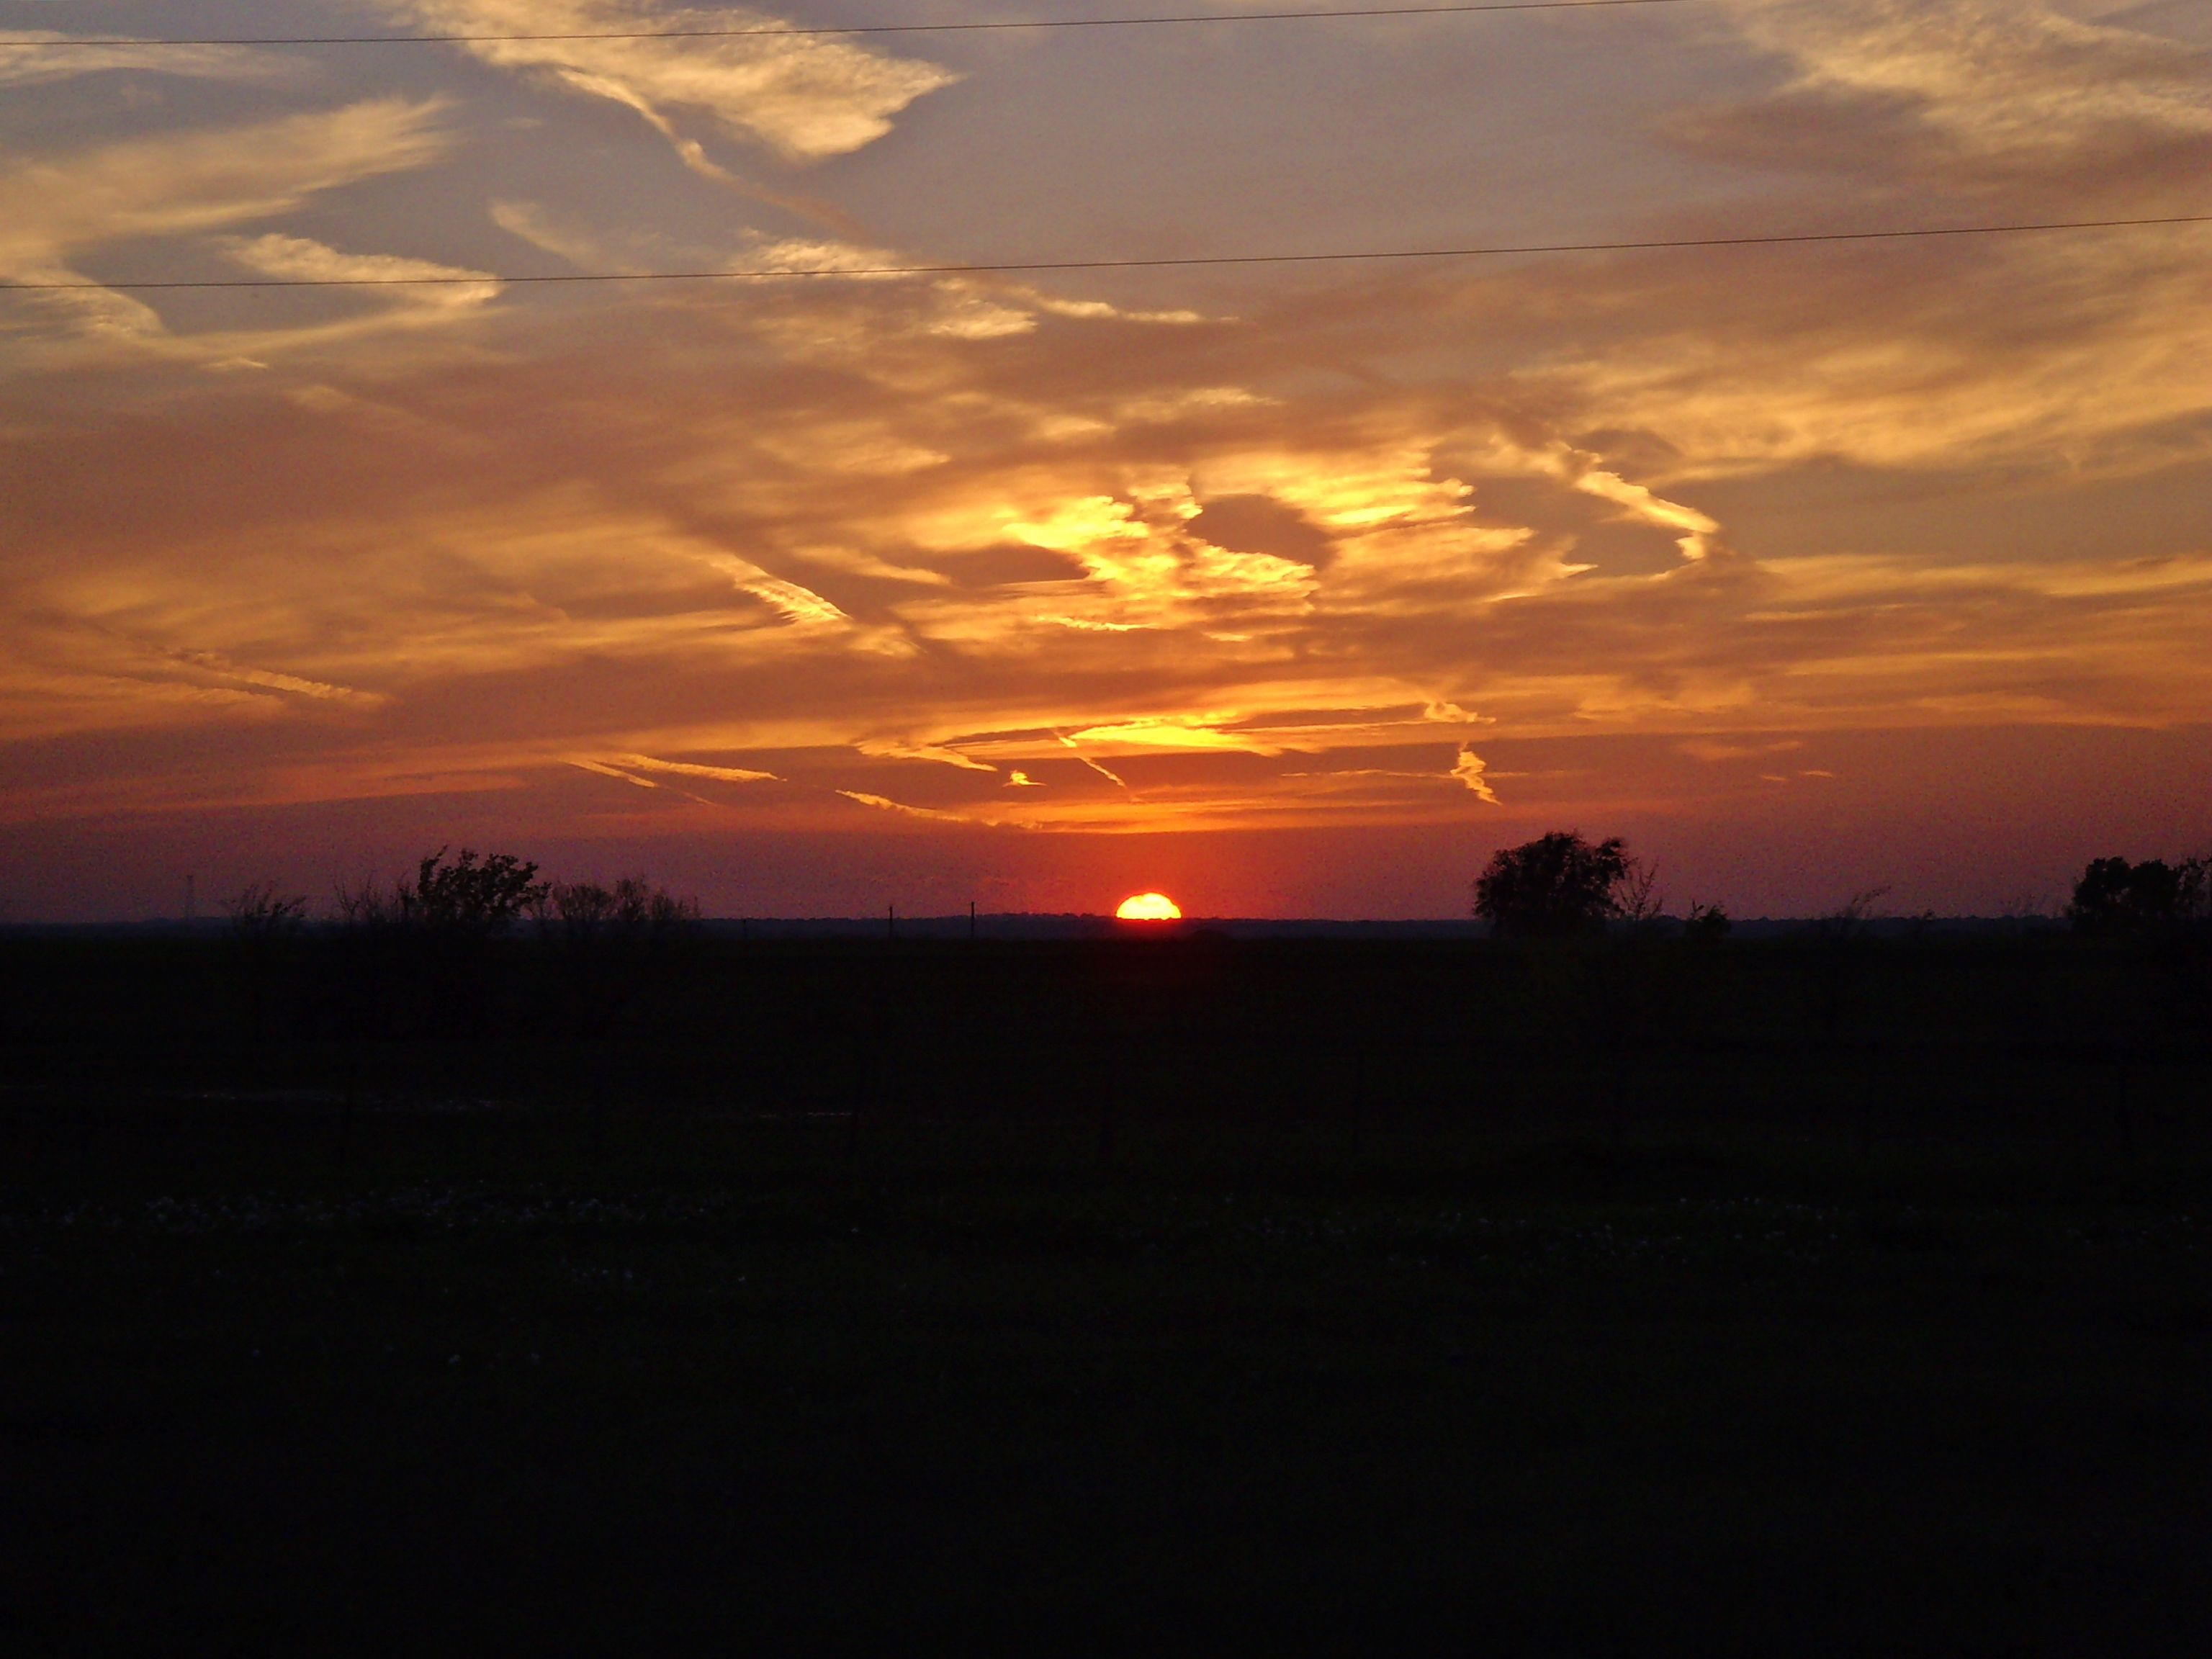
sunset, Desert Sunset, sky, horizon, sunrise, cloud, red sky at morning, afterglow, sun, evening, dusk, natural landscape, morning, orange, tree, dawn, atmosphere, sunlight, ecoregion, rural area, plain, landscape, calm, astronomical object, heat, field, photography, cumulus, meteorological phenomenon